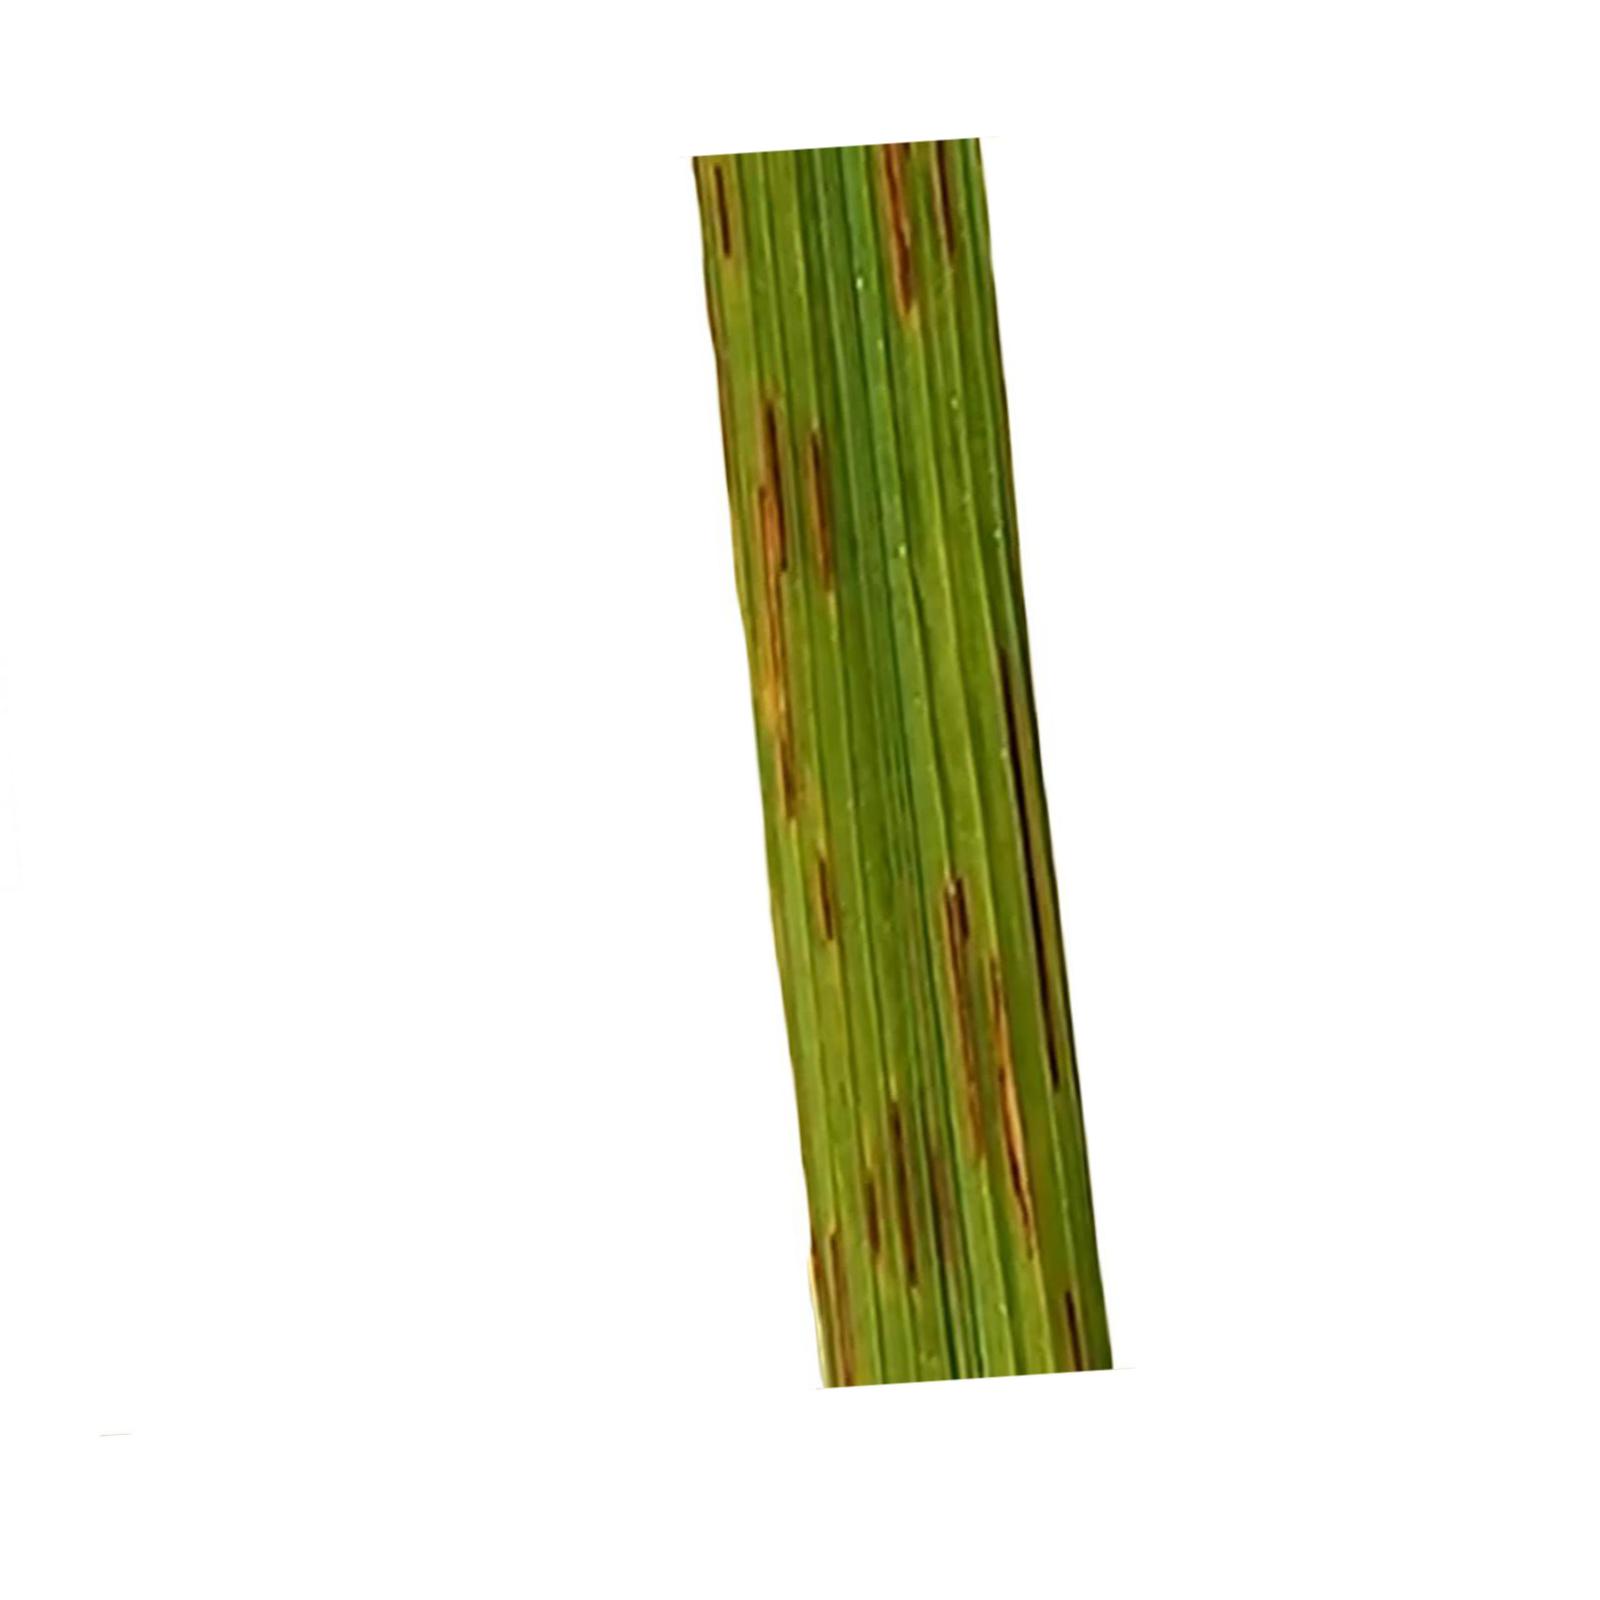
Nhãn: Bệnh Gạch Nâu ( Narrow Brown Spot )